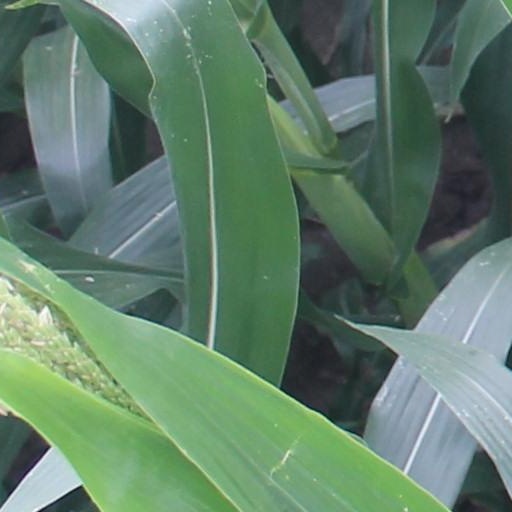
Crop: maize; corn